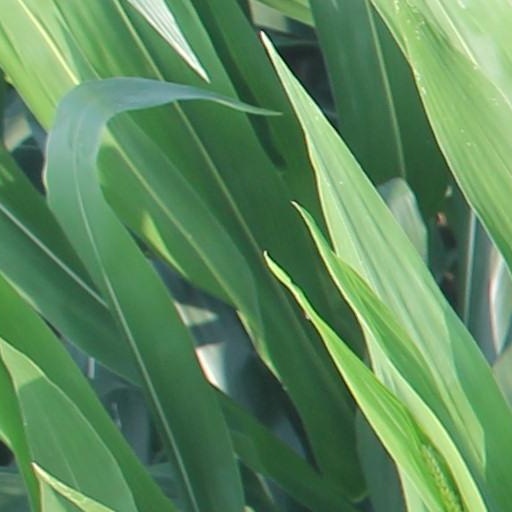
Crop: maize; corn